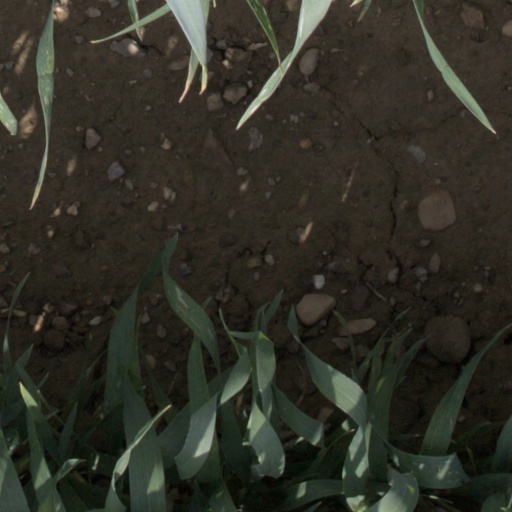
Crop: wheat